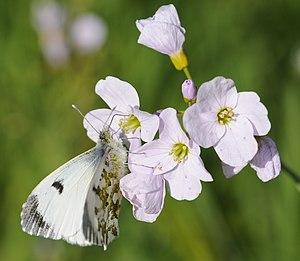
Une Aurore (Anthocharis cardamines) sur une fleur. Italiano: Una femmina di aurora (Anthocharis cardamines) mentre aspira il nettare di alcuni fiori.